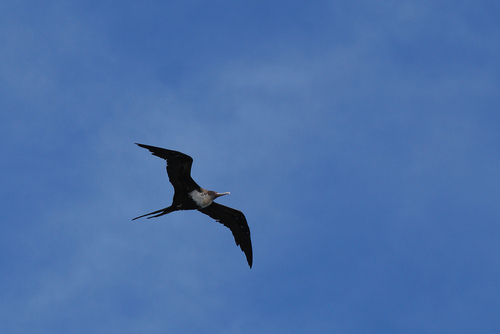
this bird appears almost all black with a white patch covering its belly and neck.
this bird has a black head, black wings, black outer rectrices, and a white breast.
this is a black bird with a white breast and a large beak.
this large bird has a black body, gray breast, long hooked bill and long tail.
this bird has black wings, a straight and pointy beak, and a white breast.
this bird is black and white and has a long, pointy beak.
this bird has wings that are black and has a white chestthe bird has a straight black bill and two large black wingbars.
the wings of the bird are a solid black color, and the breast of the bird is a white color.
this bird has a grey throat with black wings and black crown.
Species: Frigatebird